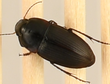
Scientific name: Anisodactylus rusticus
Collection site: North Sterling NEON (STER), plot STER_029